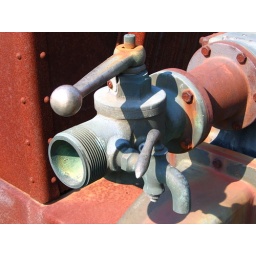
Part of a rusty truck parked in front of the Keller flea market in Savannah.